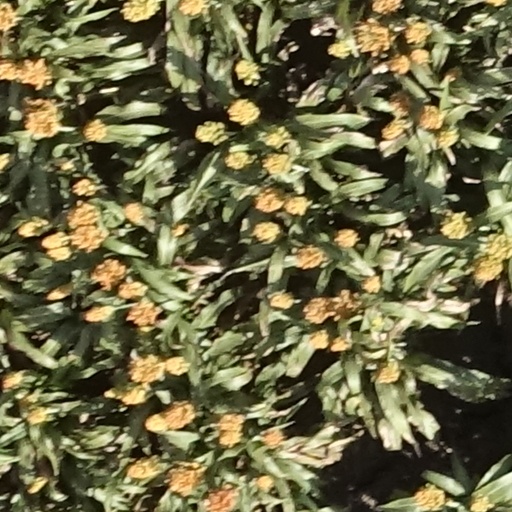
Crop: sorghum